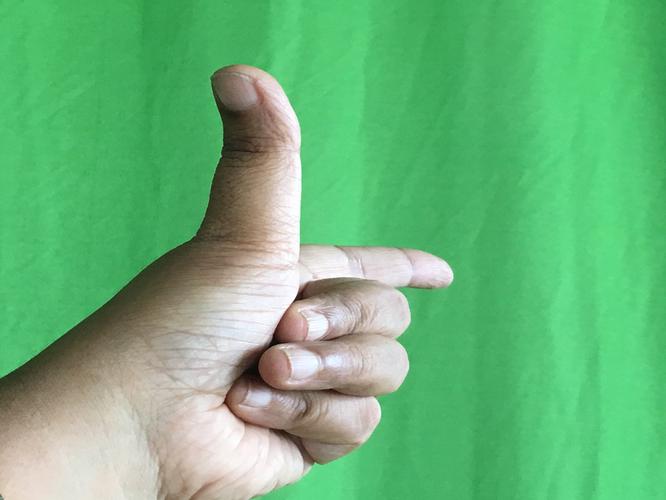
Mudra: Chandrakala
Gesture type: single_hand